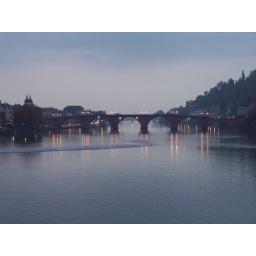
alte brucke - old bridge over Neckar river